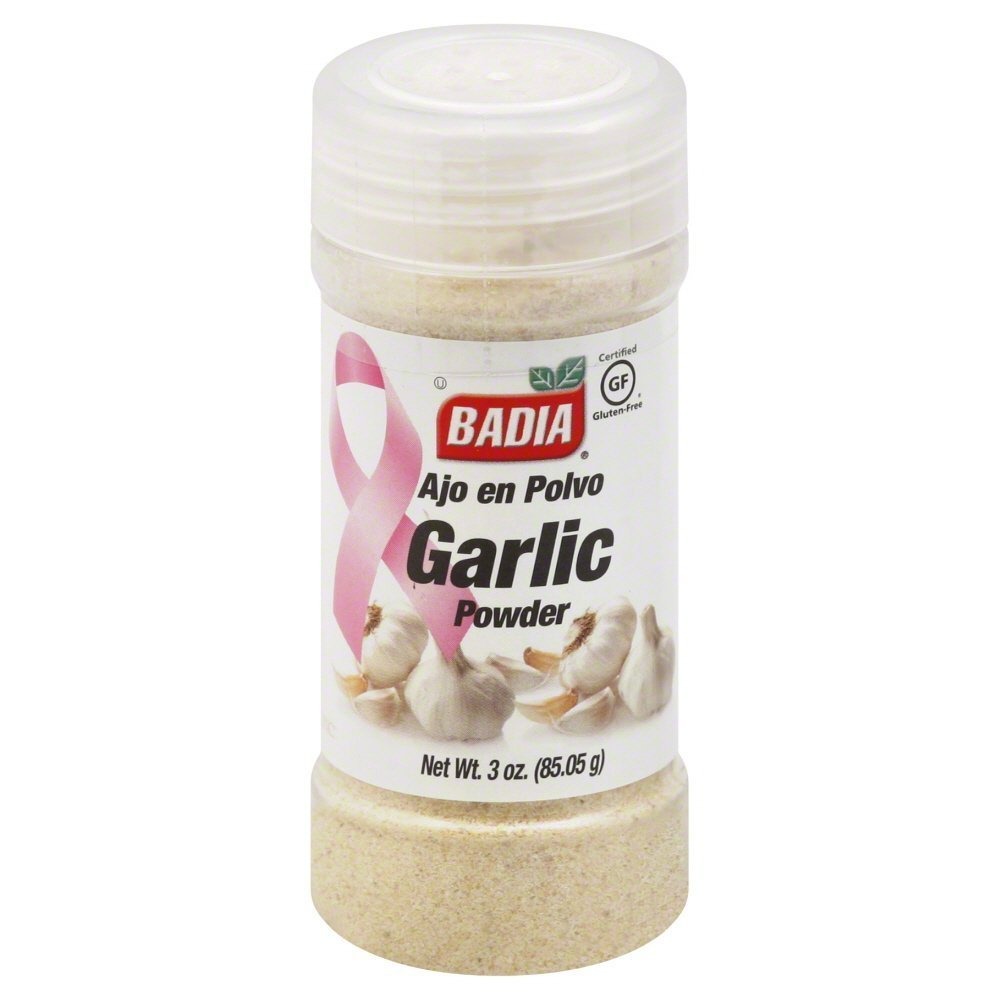
Item Name: Garlic Powder – 3 oz
Value: 3.0
Unit: Ounce

Price: 3.09